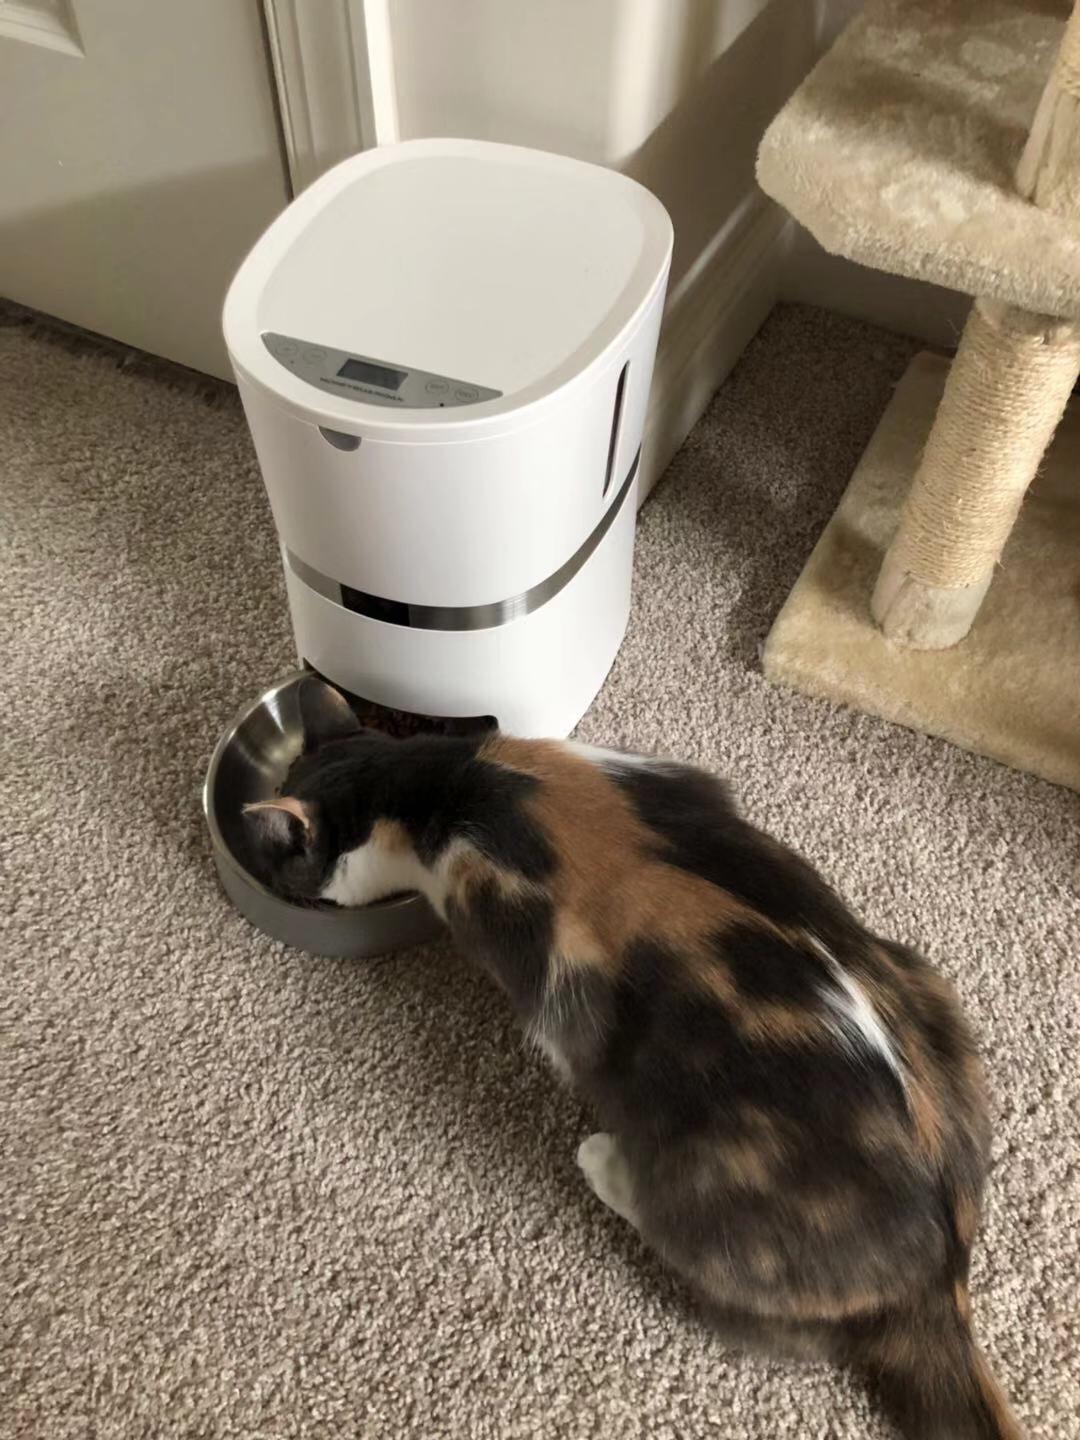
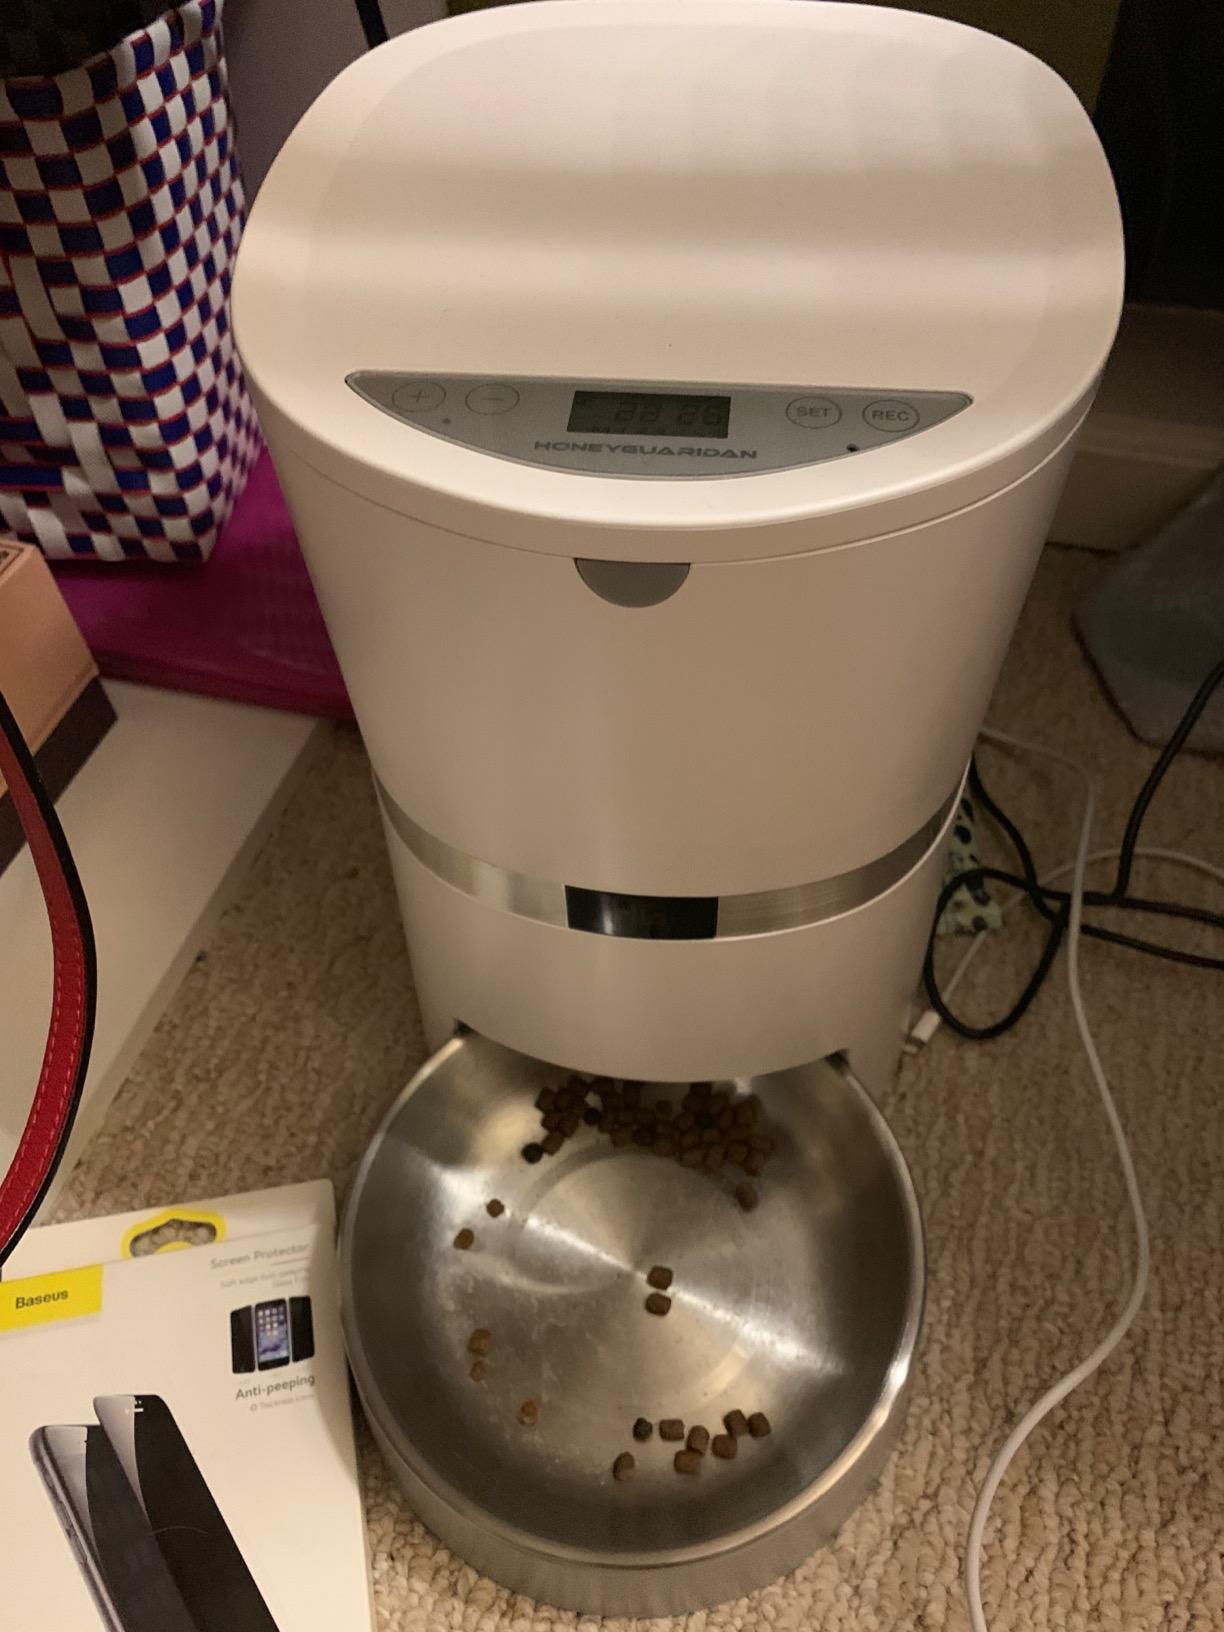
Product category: items_feeder
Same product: yes